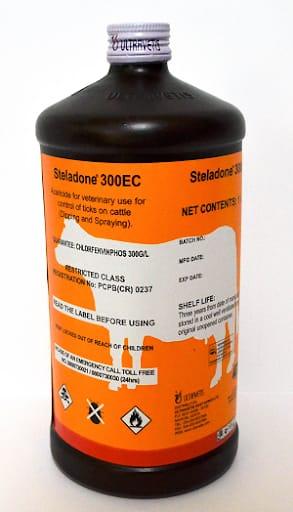
Dawa ya maji iliyohifadhiwa katika chupa nyeusi yenye mfuniko mweupe iliyobandikwa karatasi ya rangi ya chungwa yenye picha ya ng'ombe inayotoa maelezo namna ya kutumia dawa ya kuoshea mifugo dhidi ya wadudu.